Church architecture

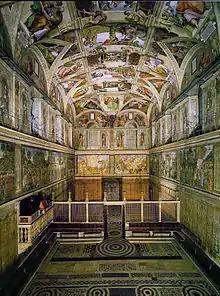
Ceiling of the Sistine Chapel with Christian Mosaics feature prominently.

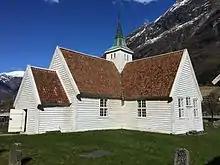
Old Olden Church, a 1759 log building

Across Europe, the process by which church architecture developed and individual churches were designed and built was different in different regions, and sometimes differed from church to church in the same region and within the same historic period.